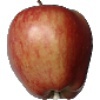
Label: Apple Red 1